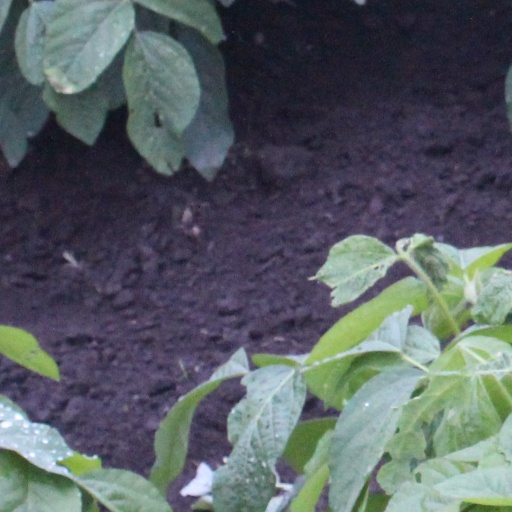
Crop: soybean